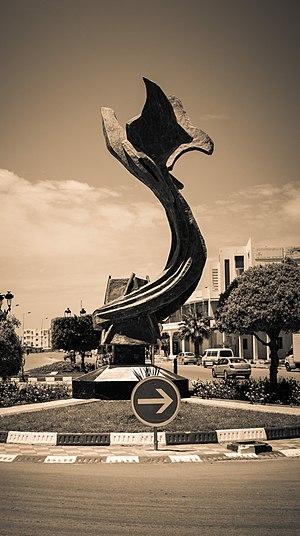
- Le monument de l'industrie textile à Ksar Hellal par le sculpteur Abdelfattah Boussetta - ""Hmamma"". العربية: .النصب التذكاري (رمز لصناعة النسيج) ""همامة"" في قصر هلال للفنان النحات عبد الفتاح بوستة"
Le monument de l'évolution du textile est un monument sculptural situé au centre de la ville de Ksar Hellal en Tunisie, qui symbolise le développement de l'industrie textile dans cette ville qui est connue comme la capitale nationale dans ce domaine.